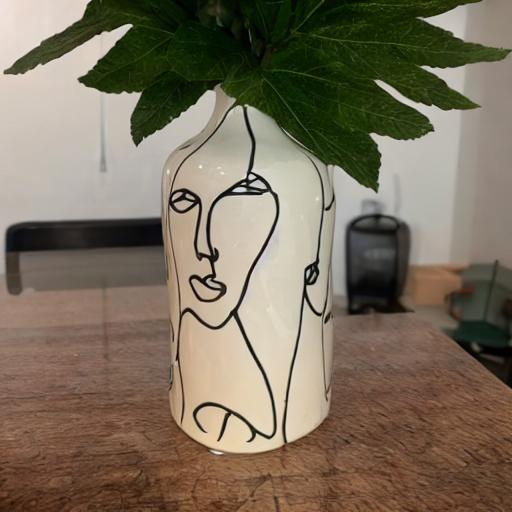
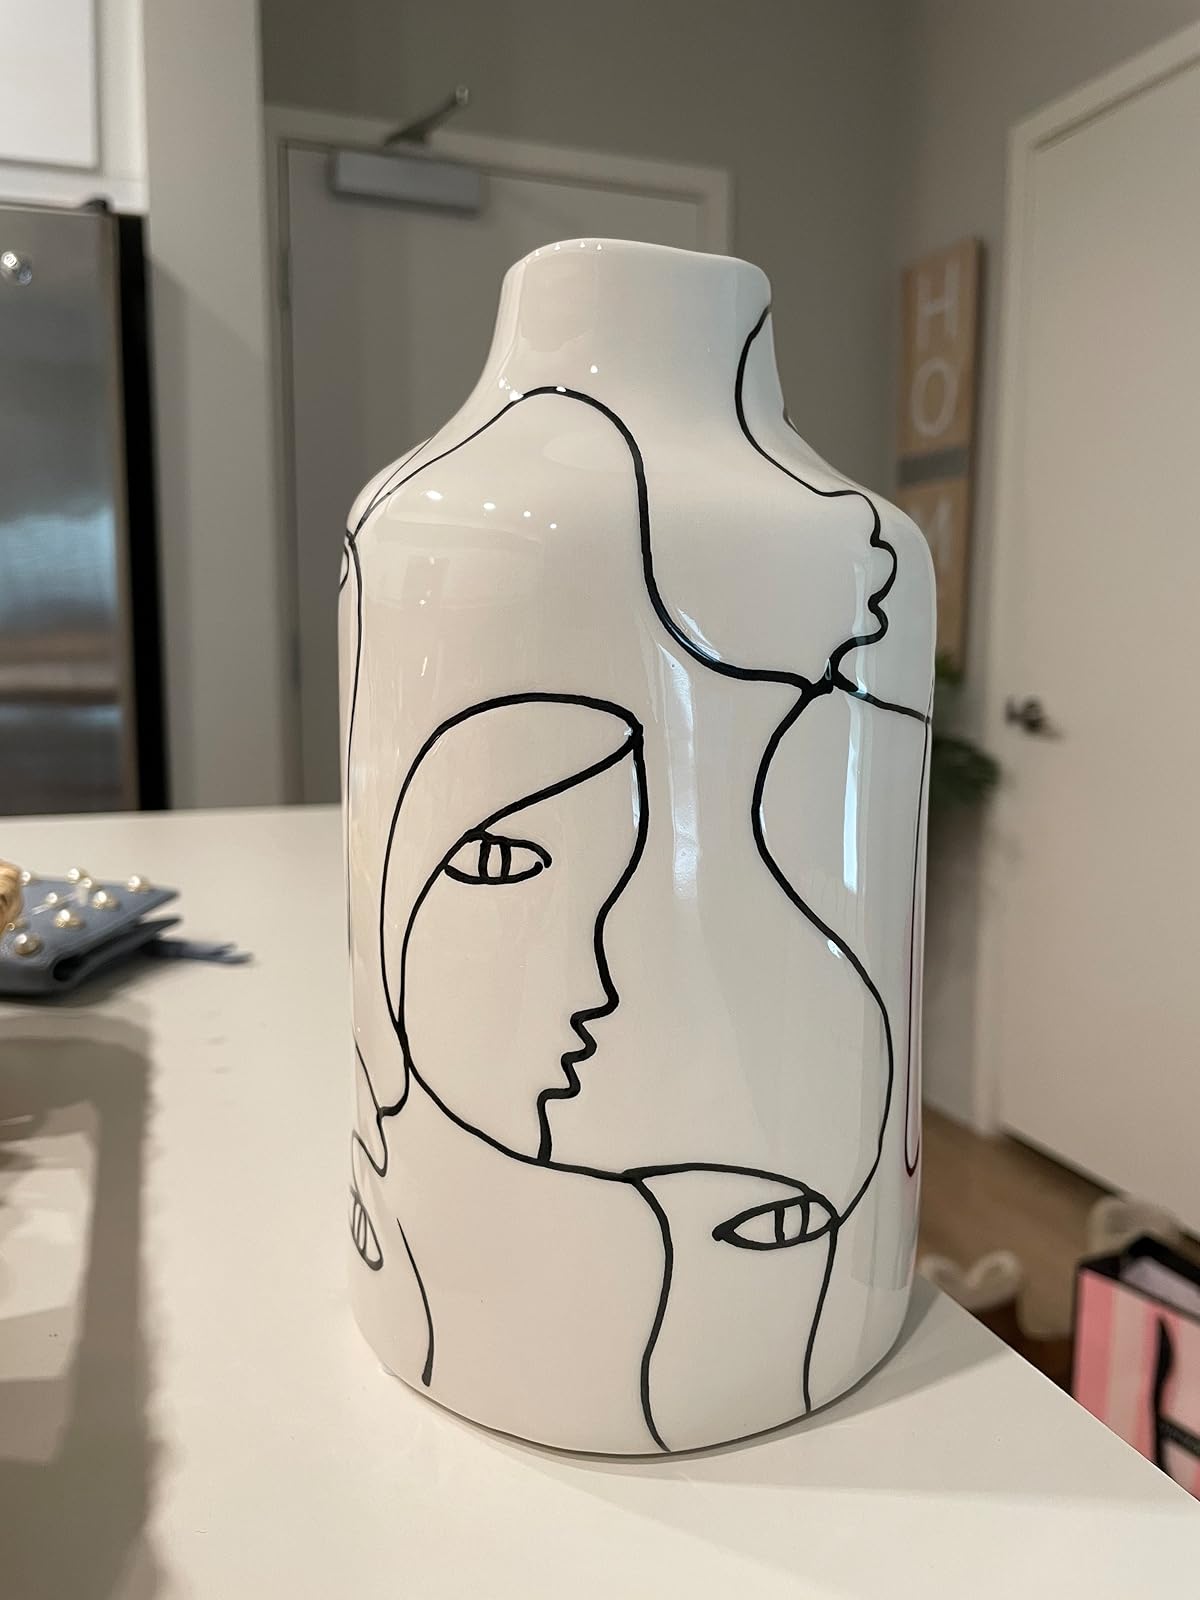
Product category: vase
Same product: no